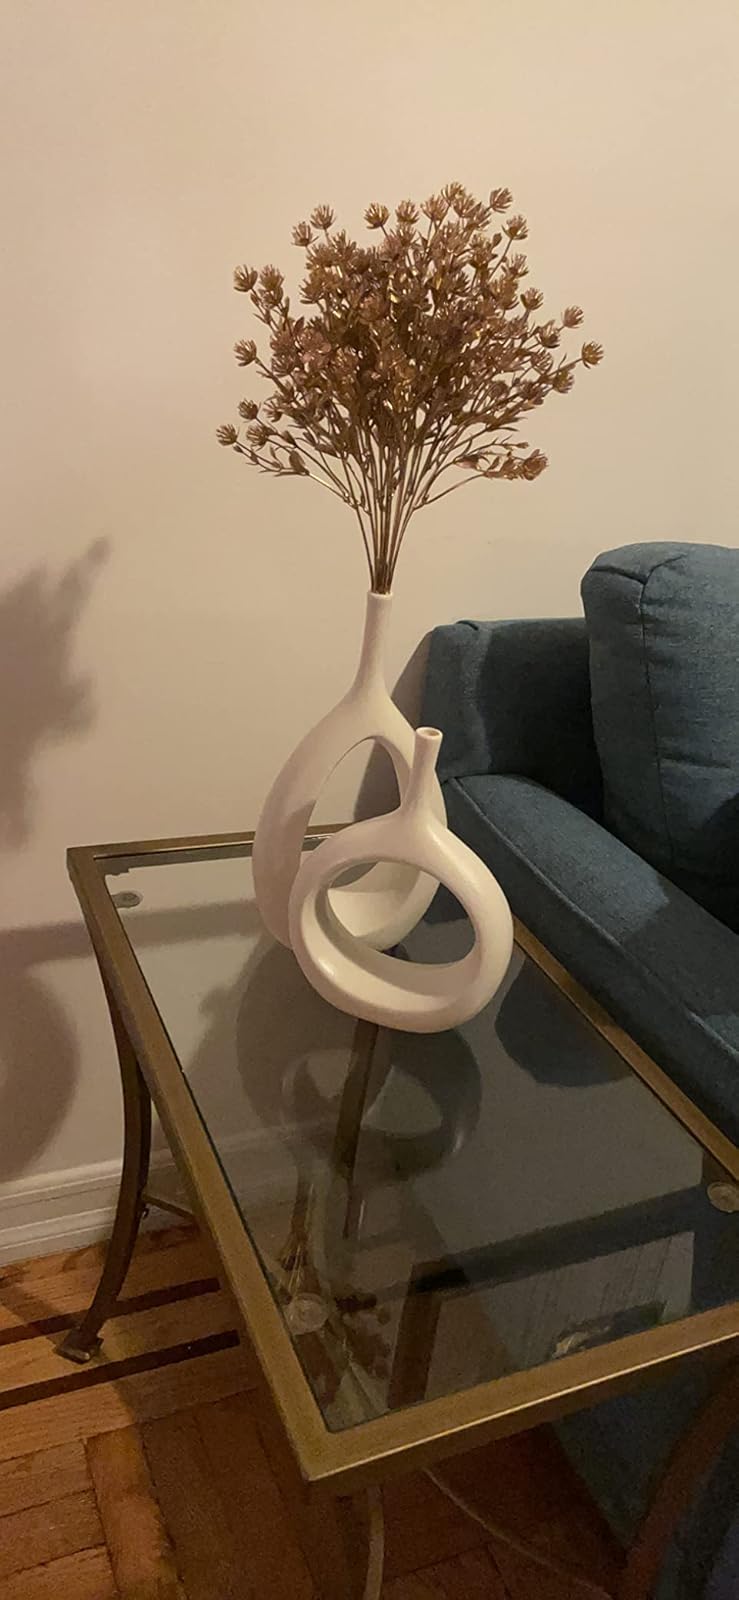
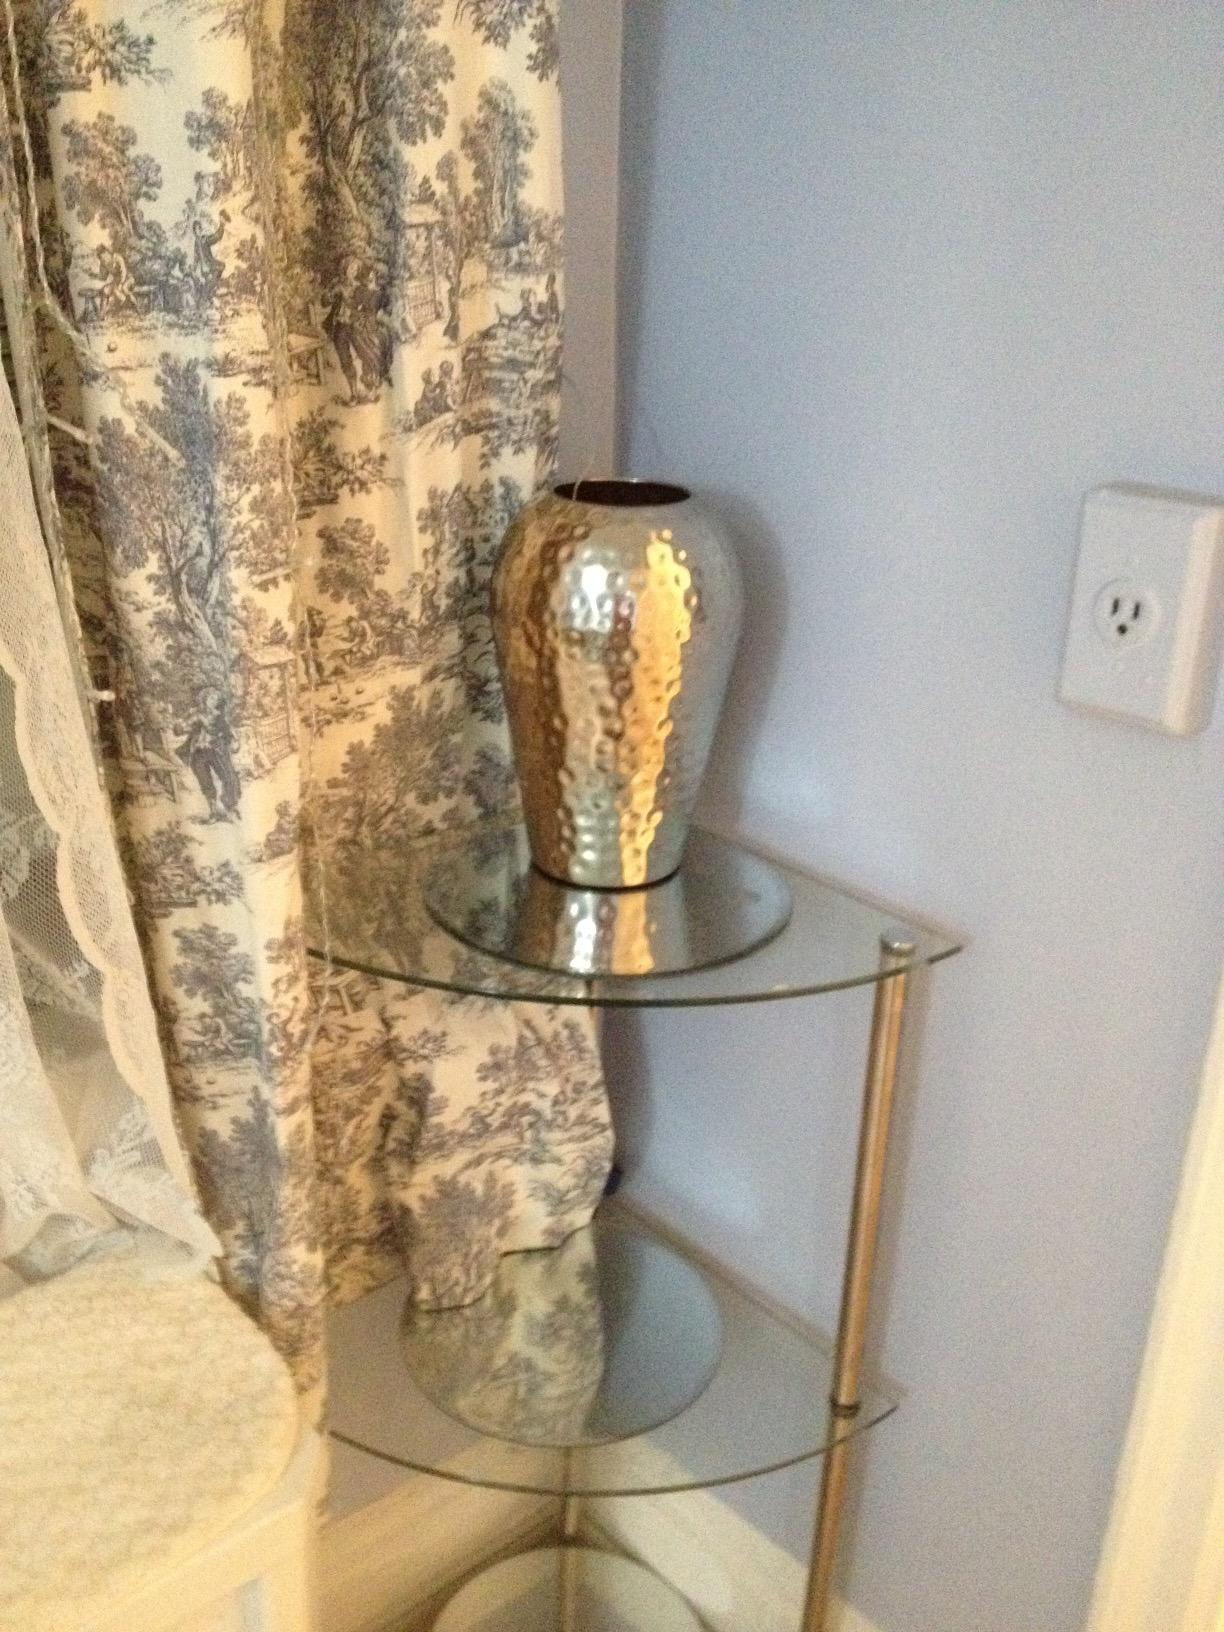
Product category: vase
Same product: no